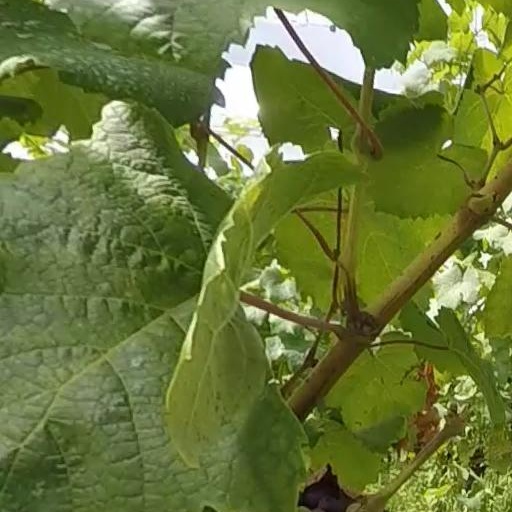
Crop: grape